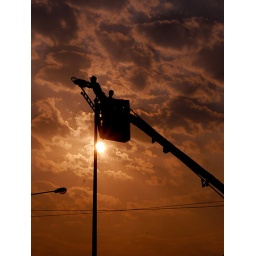
Electricity Board workers install new streetlight fittings along the highway in Mumbai. Photo/ Sebastian D'souza.